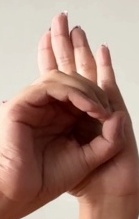
ASL sign: 0